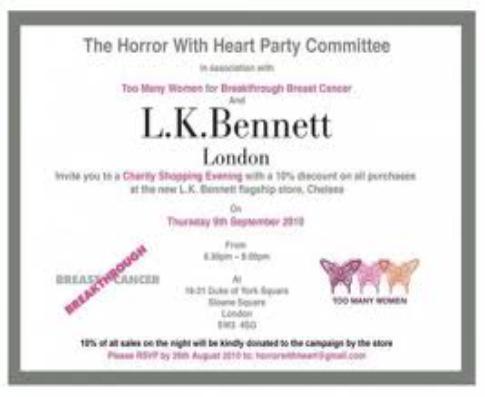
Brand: L.K.Bennett
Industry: Clothes